SMS Königsberg (1915)

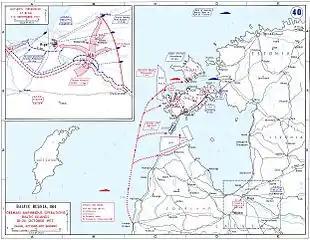
Operations of the German Navy and Army during Operation Albion

After the repair work was completed, steamed to the Baltic to take part in Operation Albion, the amphibious assault on the islands in the Gulf of Riga after the German Army captured the city during the Battle of Riga the month before. In addition, the German fleet sought to eliminate the Russian naval forces in the Gulf of Riga that still threatened German forces in the city. The (the Navy High Command) planned an operation to seize the Baltic island of Ösel, and specifically the Russian gun batteries on the Sworbe Peninsula. The ship joined the task force in Kiel on 23 September; she and the rest of II Scouting Group were tasked with escorting the troop transports and was also made the flagship of IV Transport Group for the operation. (Lieutenant General) Ludwig von Estorff, the commander of the 42nd Division, came aboard the ship during the cruise from Kiel. The invasion fleet stopped in Libau on 25 September to make final preparations, and on 11 October the Germans began the voyage to the Gulf.